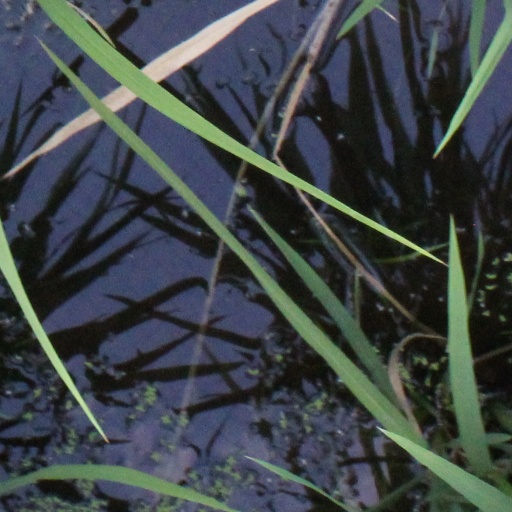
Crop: rice